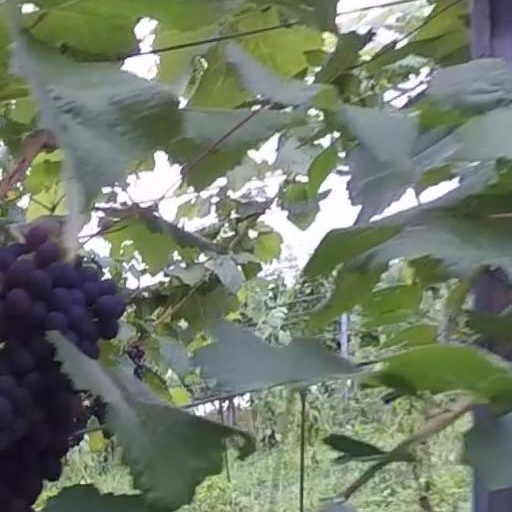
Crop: grape